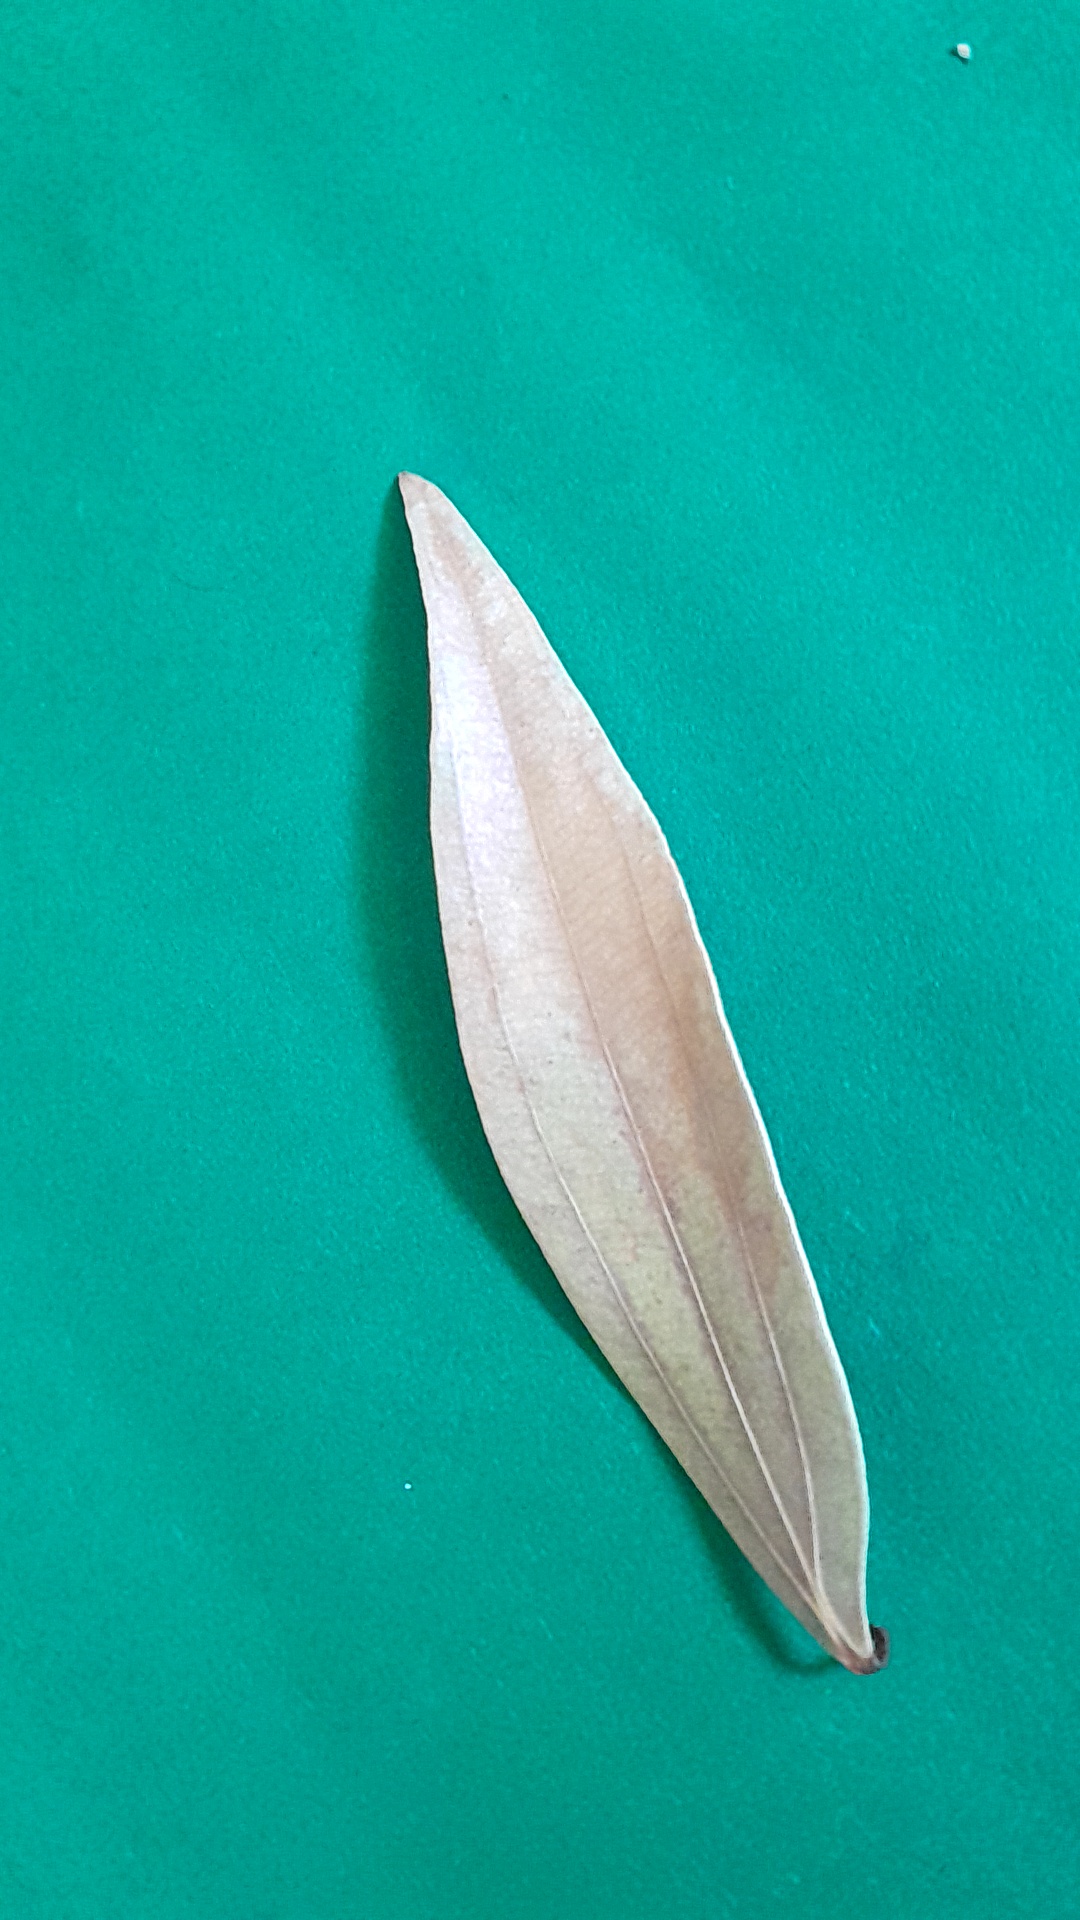
Label: Dry Leaf